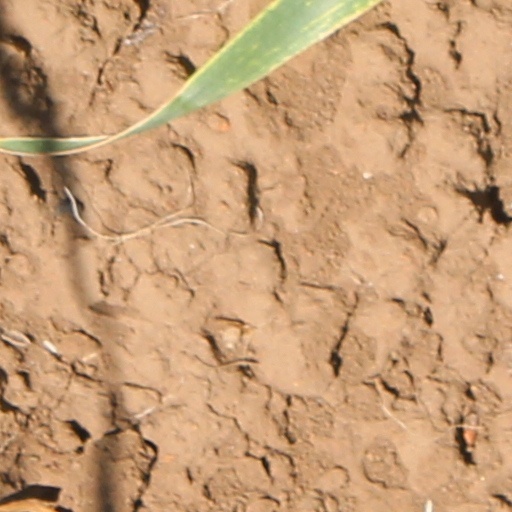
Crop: wheat